Battle of Győr (1849)

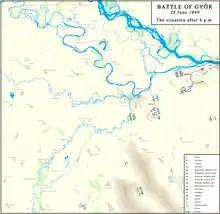
Battle of Győr from 28 June 1849. The situation at the end of the battle

After 1850, Görgei dictated his memoirs about his wartime activity to his brother, István Görgey. He told the latter about what he taught and felt where he was on the lead of the Hungarian hussars, covering his troops' retreat.